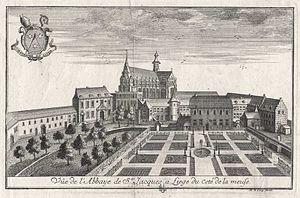
Vue de l'Abbaye de St. Jacques à Liège du côté de la Meuse, par Remacle Le Loup, 1735
L’église Saint-Jacques-le-Mineur de Liège, ancienne abbatiale bénédictine de Saint-Jacques à Liège, est fondée en 1015 par le prince-évêque Baldéric II, successeur de Notger. Lors de la destruction de la collégiale Saint-Pierre, elle devient la collégiale Saint-Jacques.
L'abbaye Saint-Jacques était une abbaye bénédictine de la principauté de Liège fondée au XIᵉ siècle. Dans la seconde moitié du XIIᵉ siècle, les eaux de la Meuse furent canalisées au cœur du domaine afin d'en irriguer les vergers et d'actionner un moulin, avant de rejoindre le cours principal du fleuve. La reconstruction de l'abbaye fut commencée en 1420 pour se terminer en 1522.